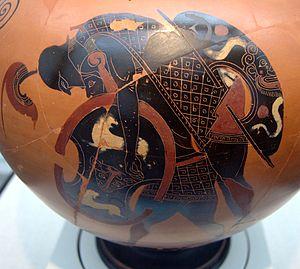
Ajax portant le corps d'Achille. Face A d'une amphore attique à figures noires, 540-530 av. J.-C. Provenance